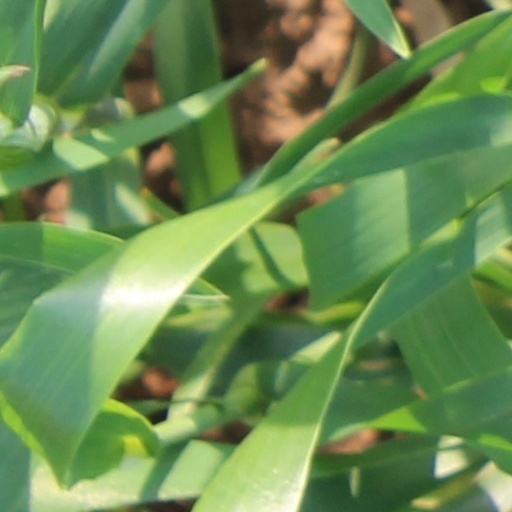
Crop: wheat